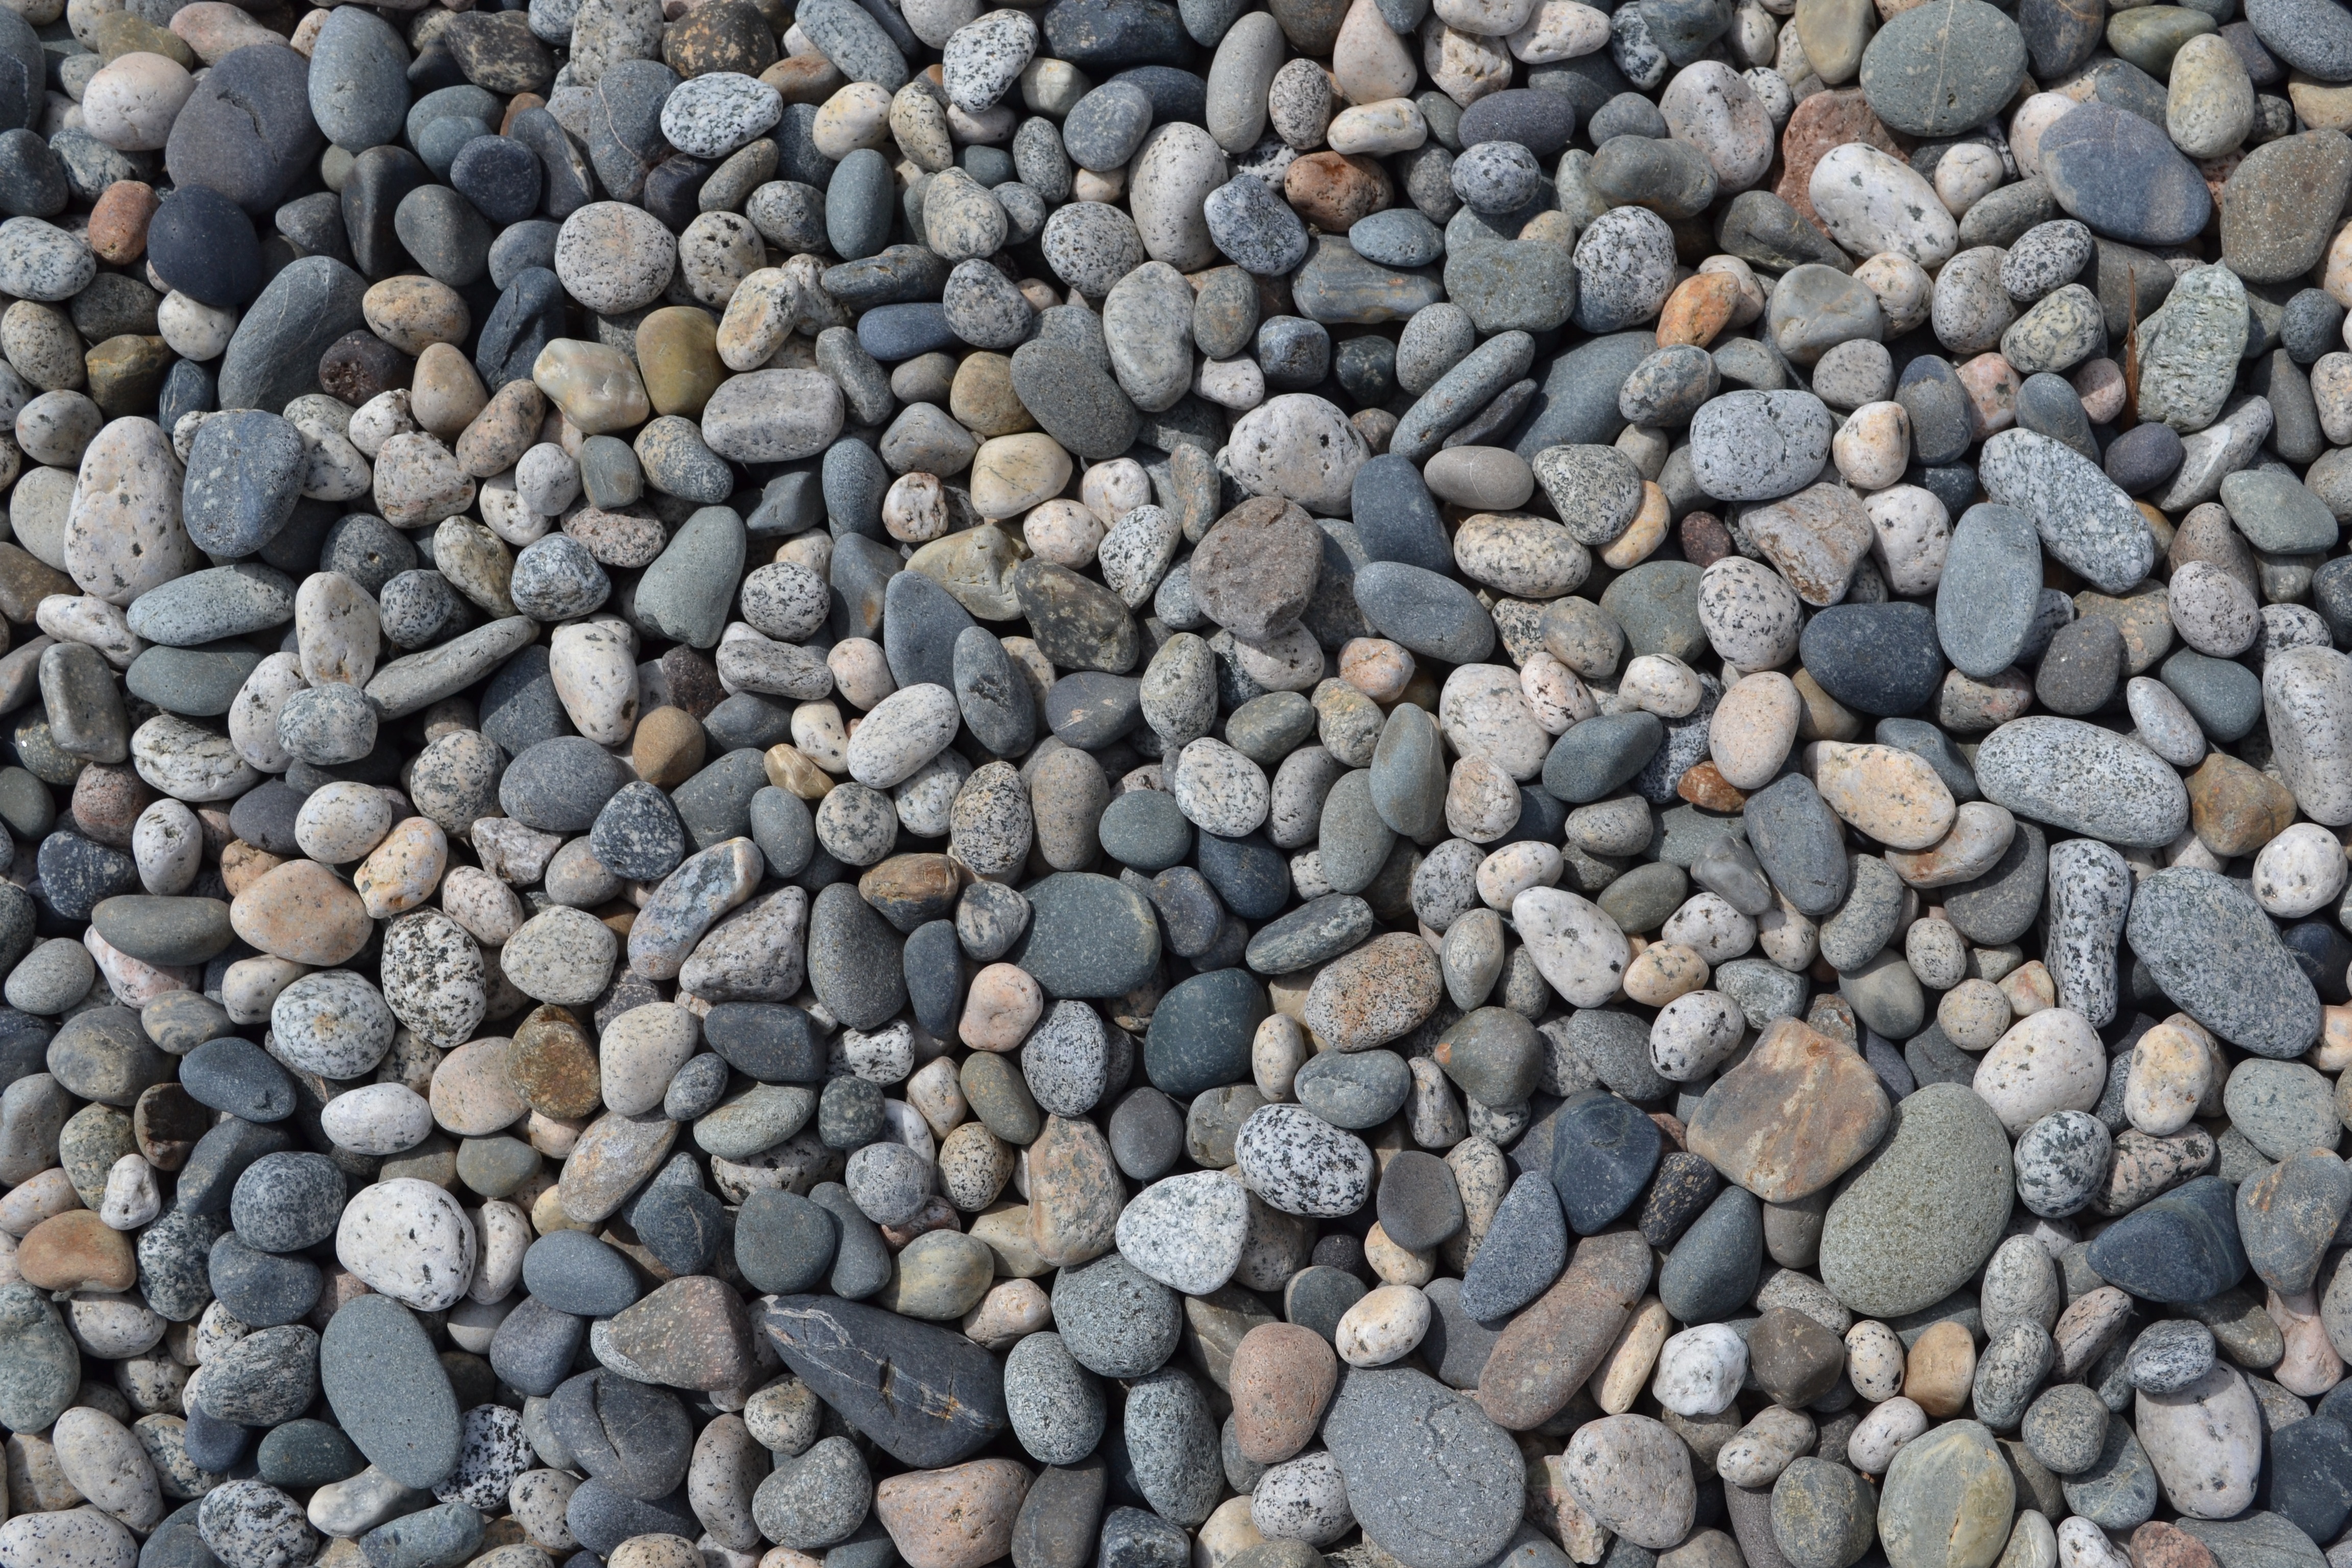
beach, nature, rock, ground, texture, stone, asphalt, pebble, smooth, material, rocks, grey, stones, rubble, gravel, pebbles, flooring